Gombišče

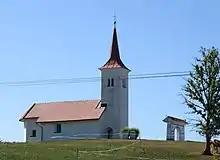
Saint Bartholomew's Church

The local church is dedicated to Saint Bartholomew and belongs to the Parish of Veliki Gaber. It is a Gothic building remodeled in the 17th century.